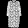
Label: Dress